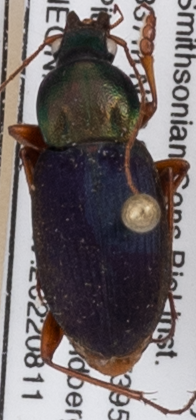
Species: Chlaenius emarginatus
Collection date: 2022-08-11
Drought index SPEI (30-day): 1.28
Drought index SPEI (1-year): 1.082
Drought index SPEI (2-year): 0.764